Armand V. Feigenbaum

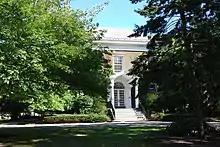
Feigenbaum Hall on the campus of Union College

Feigenbaum, known as “Val”, received a bachelor's degree in industrial administration from Union College, and worked during World War II on aircraft engine design. He earned his master's degree at the MIT Sloan School of Management, and his Ph.D. in Economics was also awarded by MIT. He was Director of Manufacturing Operations at General Electric (1958–1968), and was later the President and CEO of General Systems Company of Pittsfield, Massachusetts, an engineering firm that helps companies define business operating systems. Feigenbaum wrote several books and served as president of the American Society for Quality (1961–1963). He worked closely with his brother, Donald S. Feigenbaum.